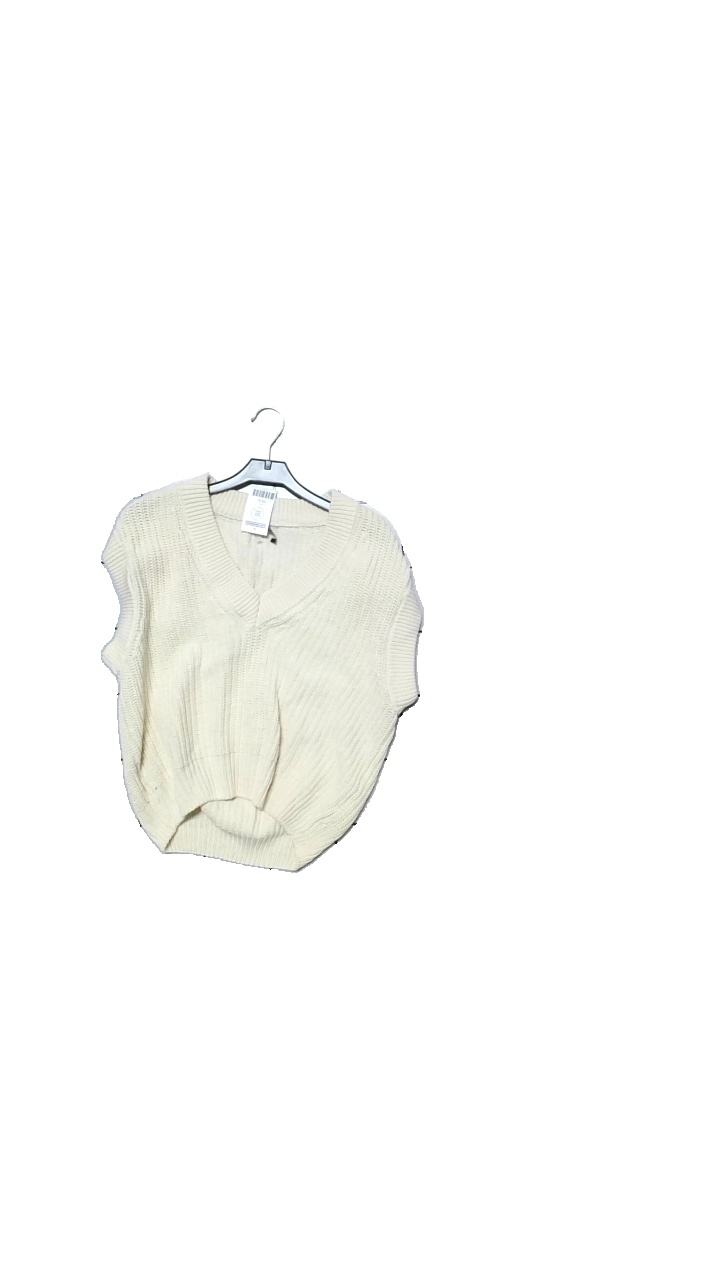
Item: Vest (Ladies)
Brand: Gina Tricot
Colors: Beige
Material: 60% cotton, 40% acrylic
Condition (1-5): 4
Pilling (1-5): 4
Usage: Reuse
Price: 50-100